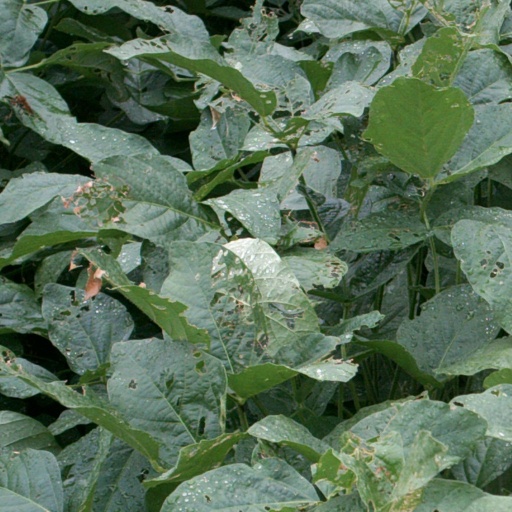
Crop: soybean